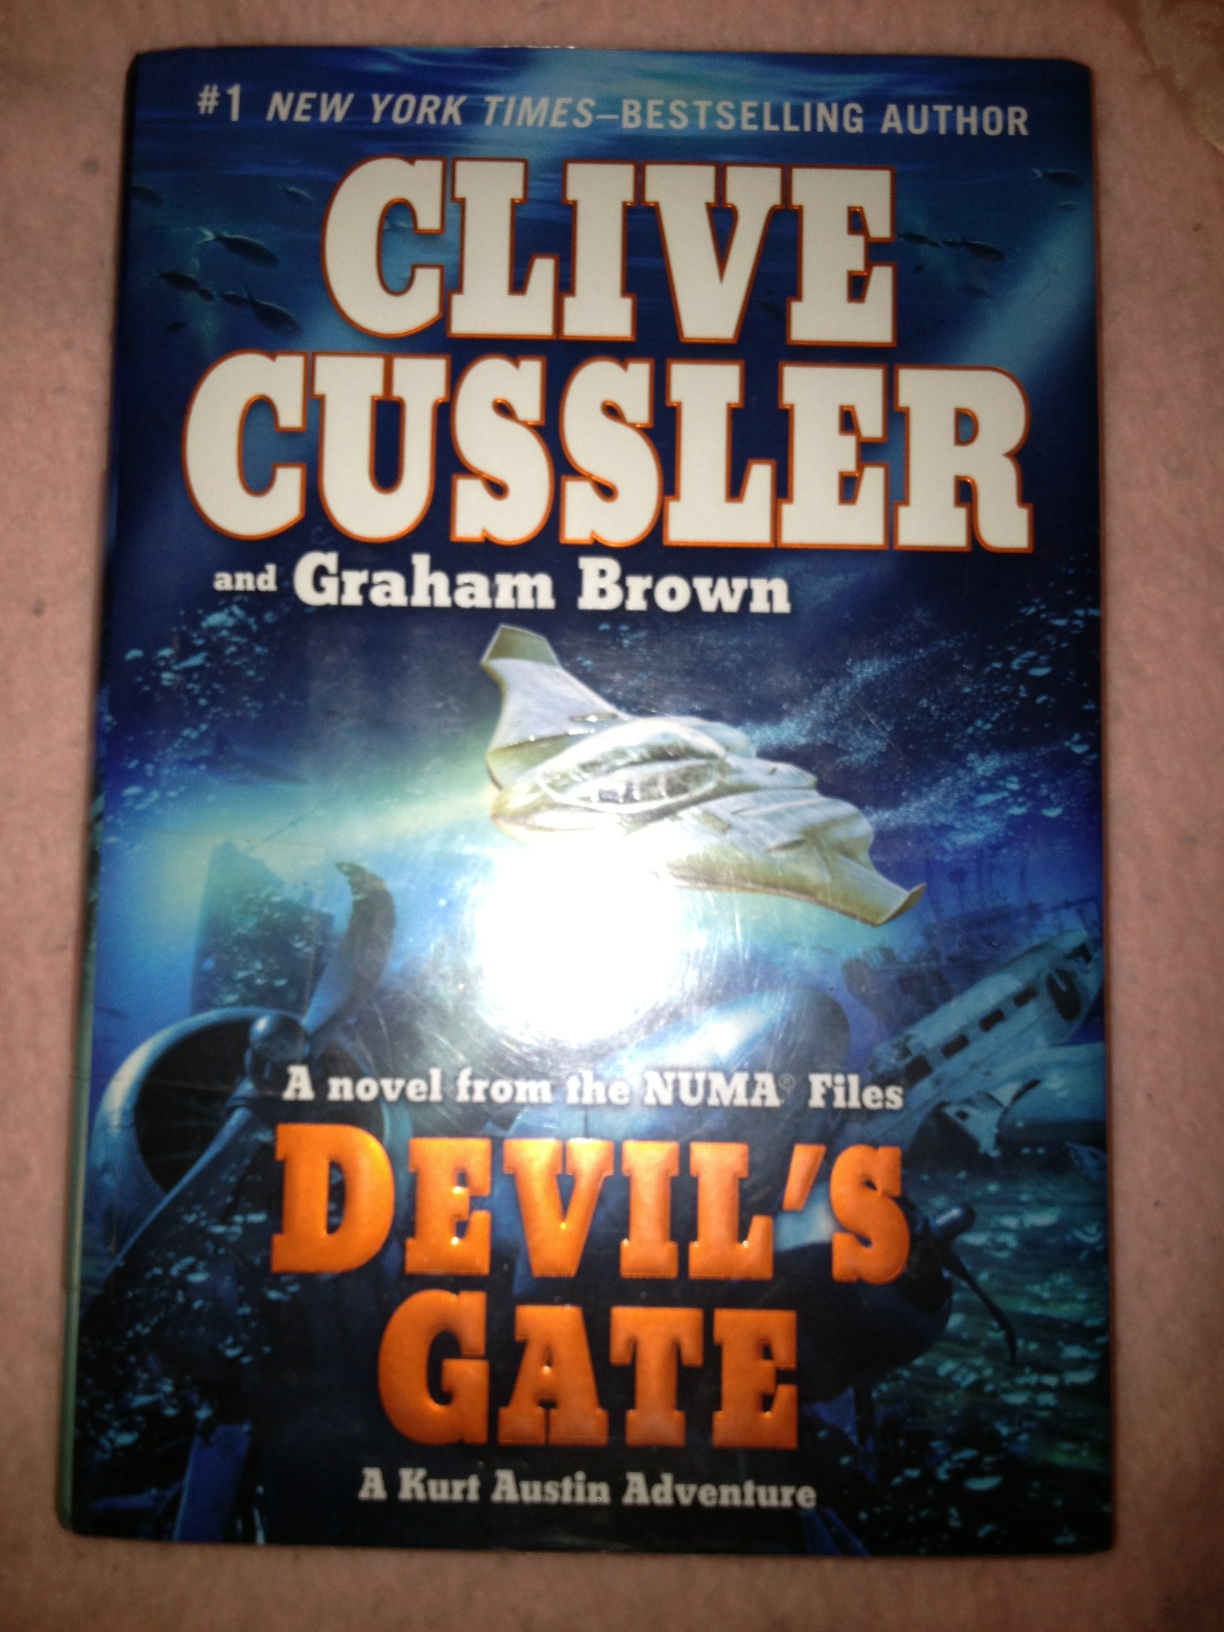Question: What is the title of this book?
Answer: devils gate